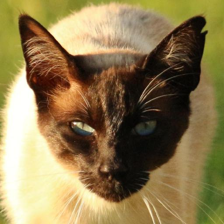
Label: animals